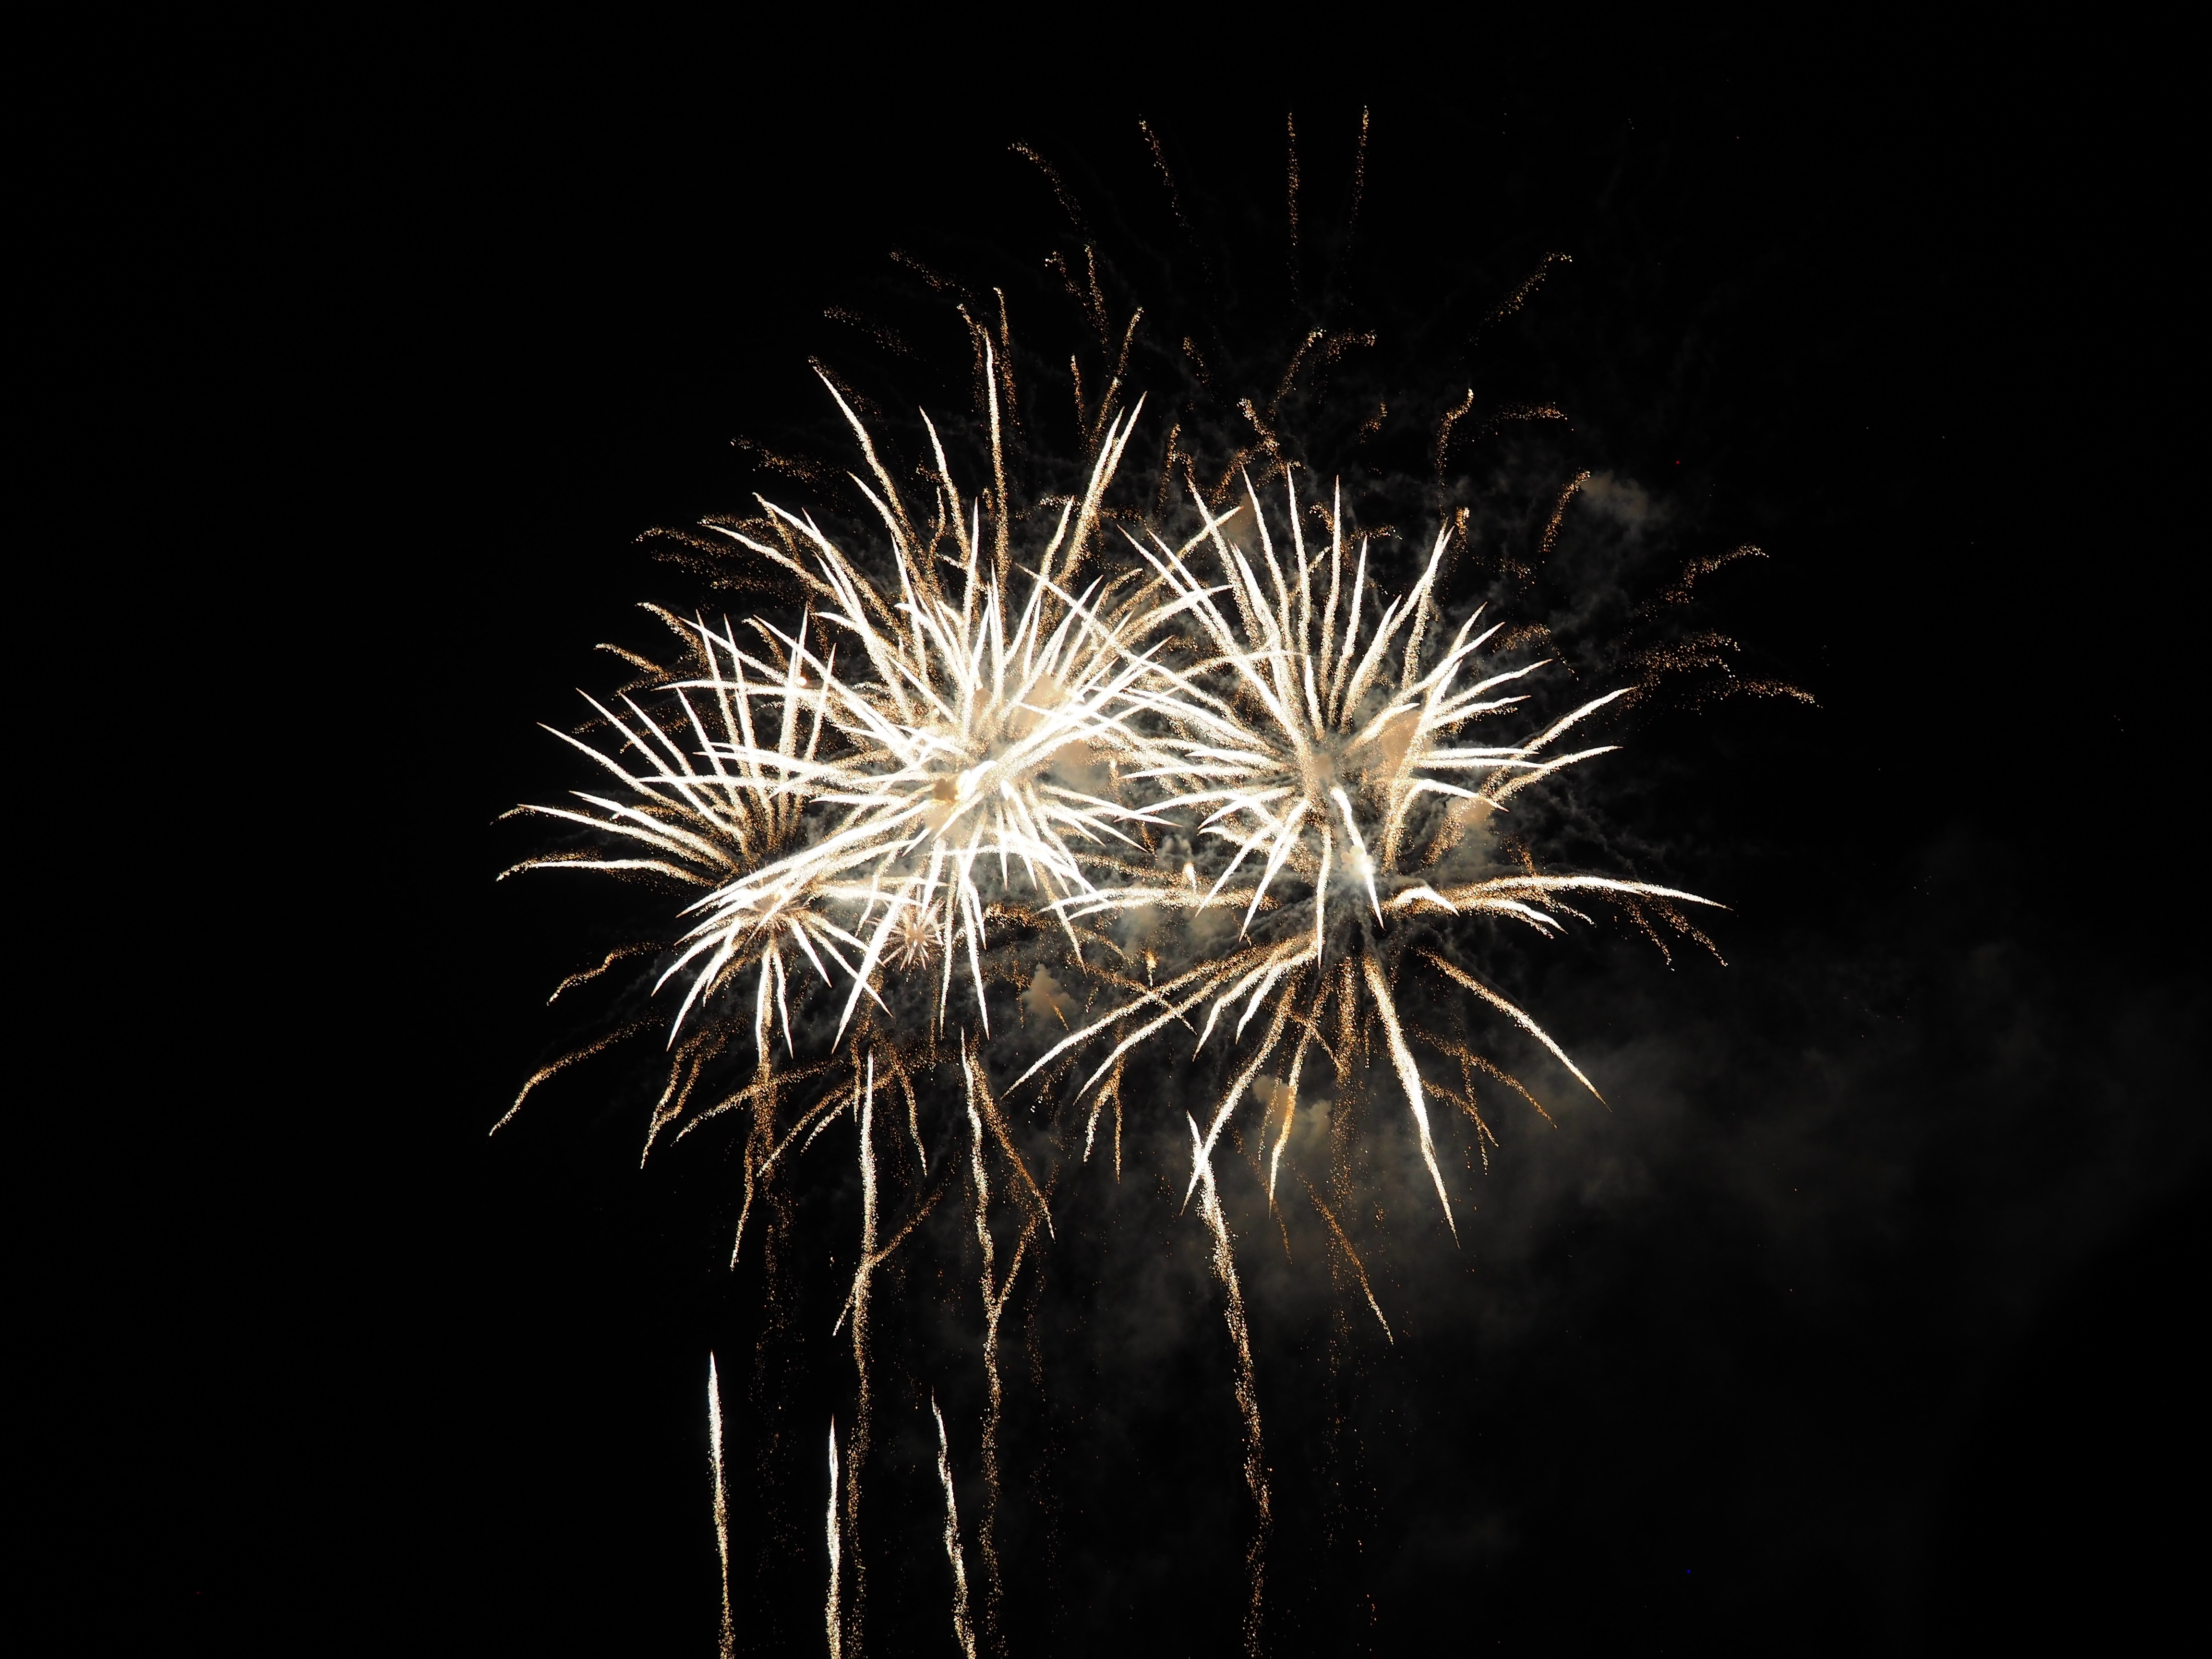
light, black and white, night, recreation, sparkler, firework, japan, fireworks, japanese, event, outdoor recreation